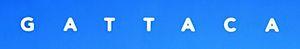
Bienvenue à Gattaca est un film américain d'anticipation et de science-fiction dystopique réalisé par Andrew Niccol, sorti en 1997.